Education in Singapore

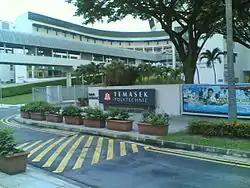
Temasek Polytechnic, third polytechnic established in Singapore

The first polytechnic in Singapore, Singapore Polytechnic, was established in 1954. Ngee Ann Polytechnic, has roots that go back to 1963. Two other polytechnics, Temasek Polytechnic and Nanyang Polytechnic were established in the 1990s. The most recent, Republic Polytechnic was established in 2003.